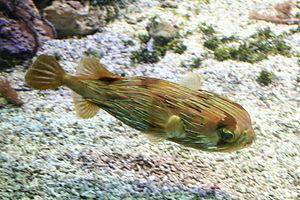
Océanopolis est un centre de culture scientifique consacré aux océans, situé à Brest, près du port de plaisance du Moulin Blanc. La forme du premier bâtiment, le pavillon tempéré, rappelle celle d'un crabe. Équipement public, Il est la propriété de Brest métropole et il est géré par une société d’économie mixte, Brest'aim.